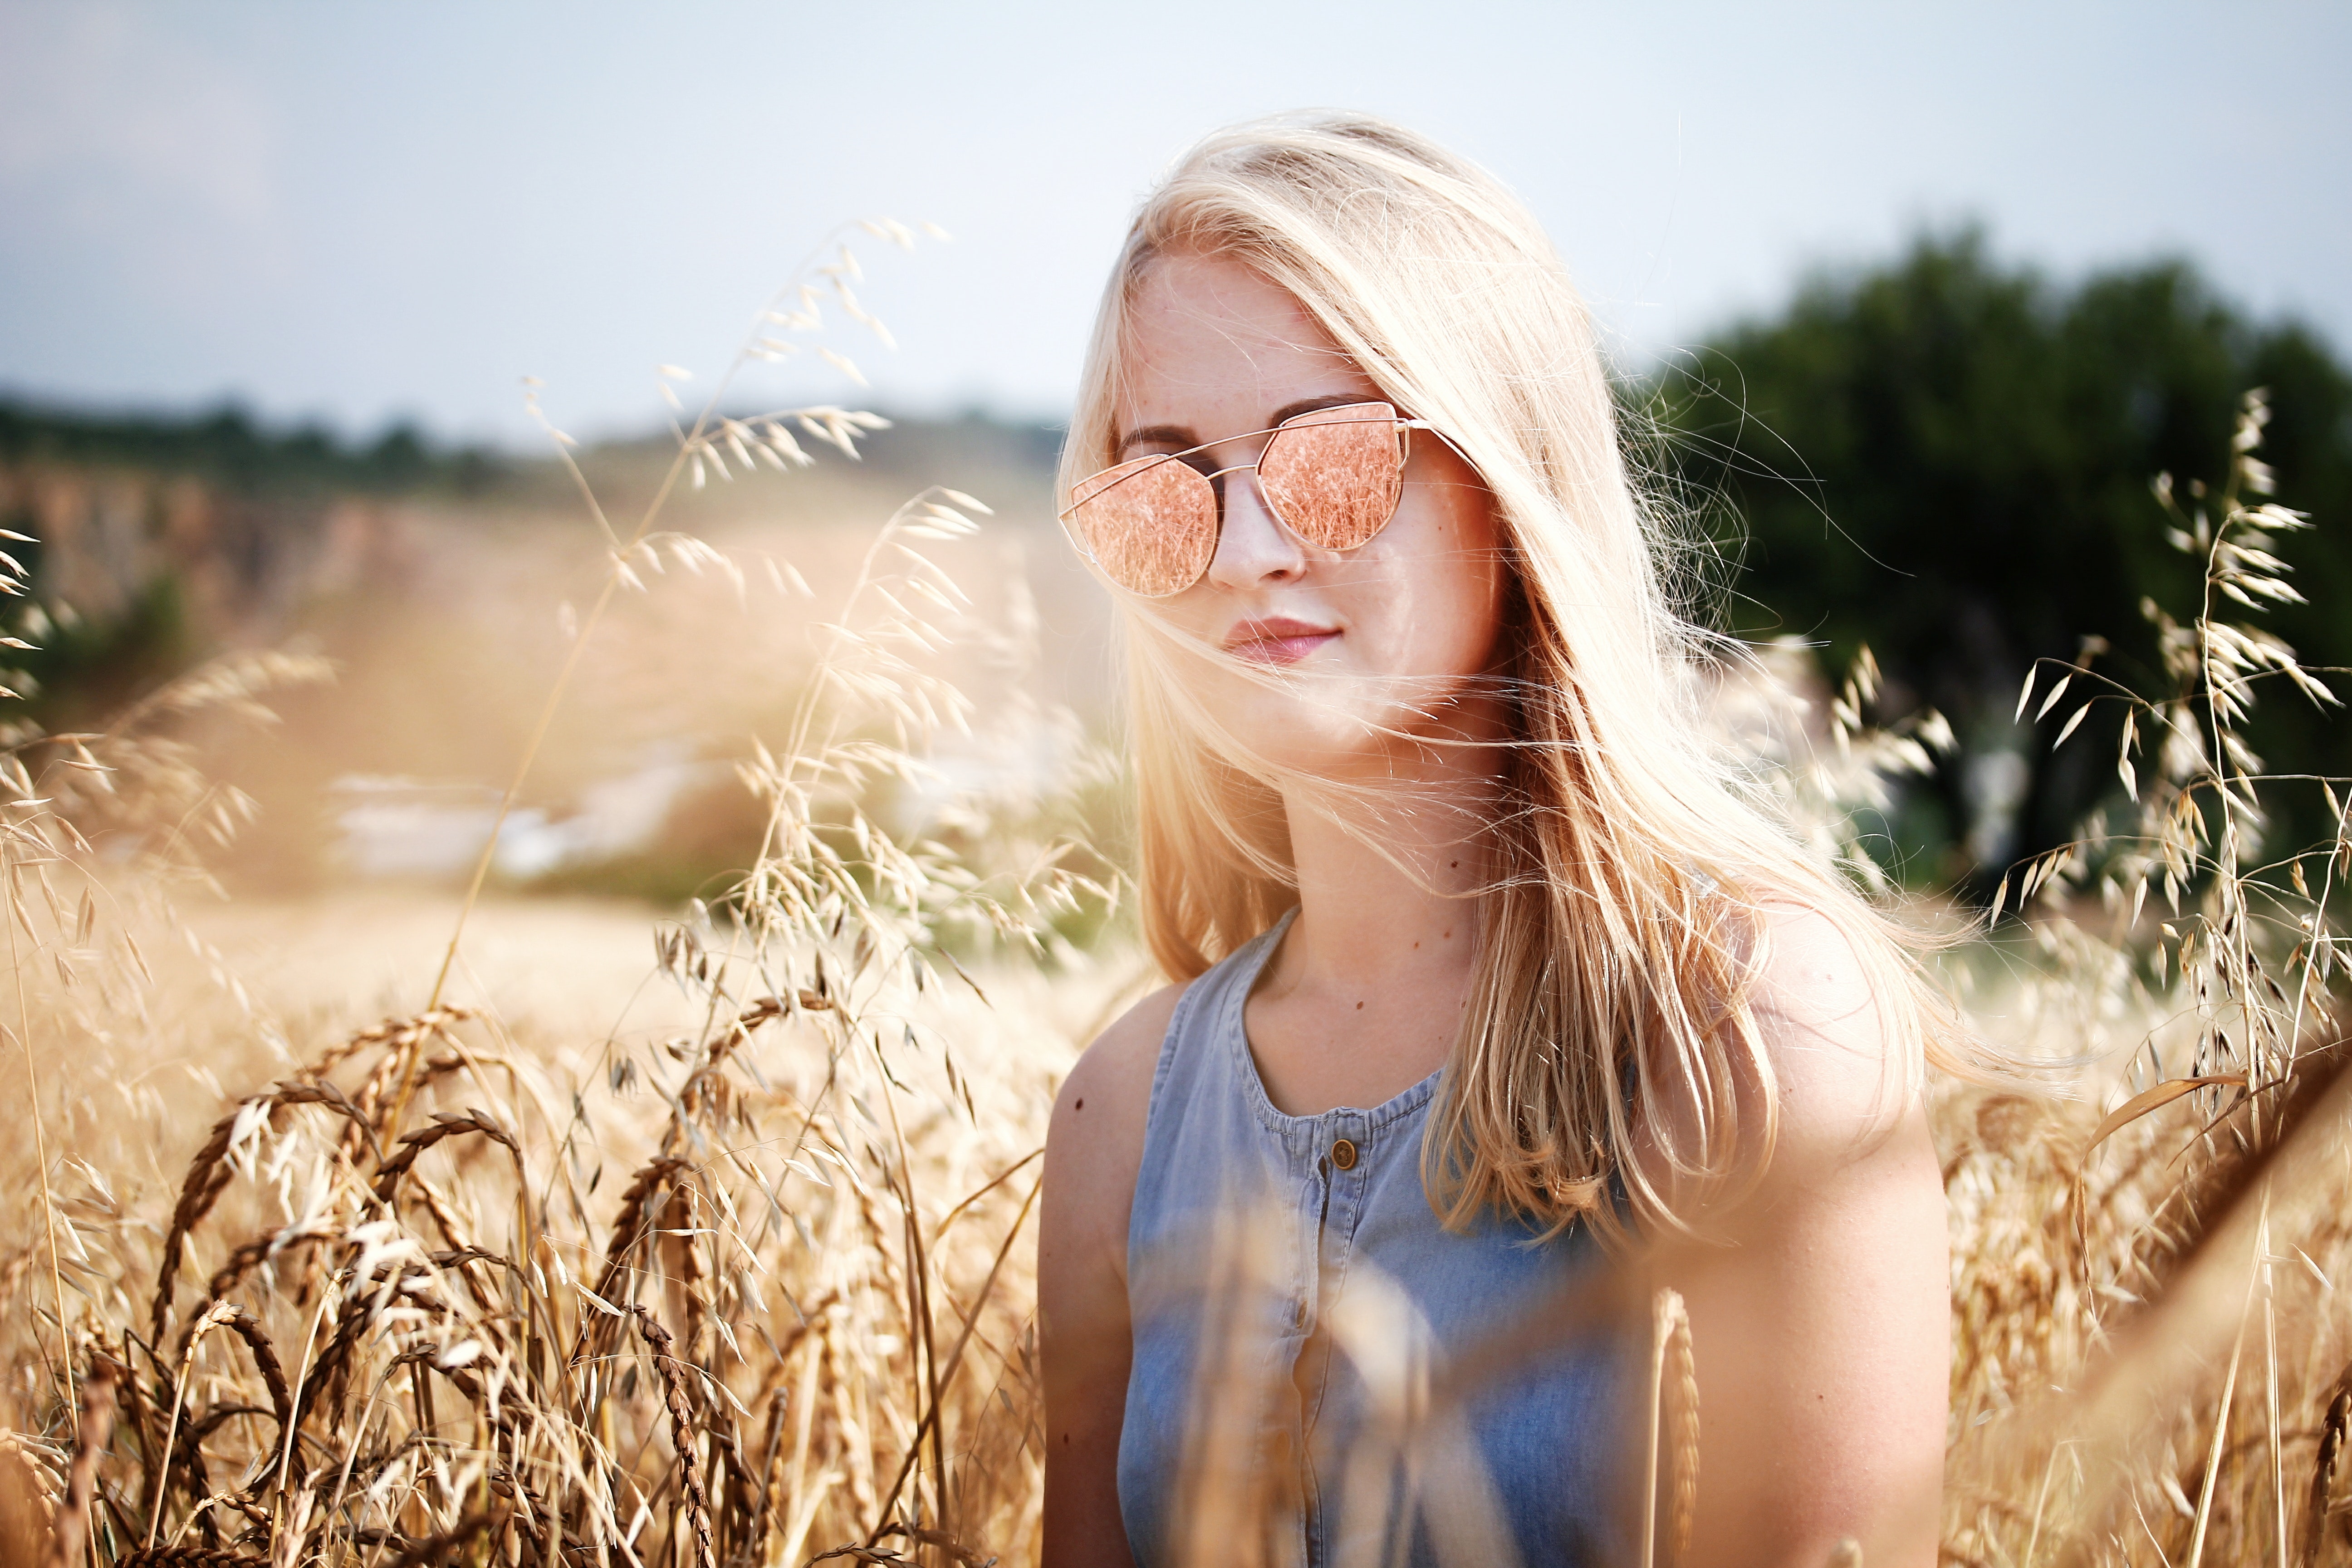
People in nature, hair, photograph, nature, eyewear, sunlight, beauty, light, blond, skin, grass, grass family, summer, photography, backlighting, field, glasses, eye, smile, portrait photography, portrait, happy, long hair, sunglasses, plant, surfer hair, wheat, brown hair, straw, rye, meadow, flash photography, vision care, grassland